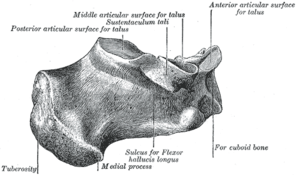
Le calcanéus est le plus volumineux des os du tarse. Situé sous le talus, il a la forme d'un parallélépipède, plus haut que large, à grand axe allongé en avant, en haut et en dehors.